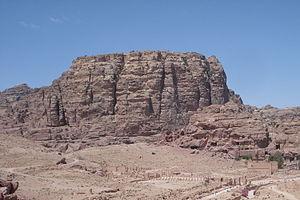
Umm al-Biyara and the Great Temple from the Byzantine church (Petra)
Édom est un petit royaume du Proche-Orient ancien situé au sud de la mer Morte, au sud de la Transjordanie et de la Judée, de part et d’autre de la vallée de l'Arabah. Le terme Édom désigne à la fois un peuple, les Édomites, et une région. Comme les royaumes israélite et moabite voisins, le royaume d'Édom apparaît à l'âge du fer. Il perdure pendant trois siècles, du VIIIᵉ au VIᵉ siècle av. J.-C. environ, durant lesquels il se confronte à ses voisins : Juda au nord-ouest et Moab au nord-est.
Umm el-Biyara est une montagne au-dessus du site de Pétra en Jordanie. Le sommet de la montagne est occupé au VIIᵉ siècle av. J.-C. par les Édomites.